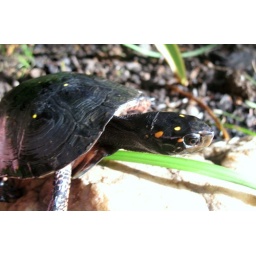
This spotted turtle was found april 13th 2008 crossing the street in the king farm development in Rockville, Maryland